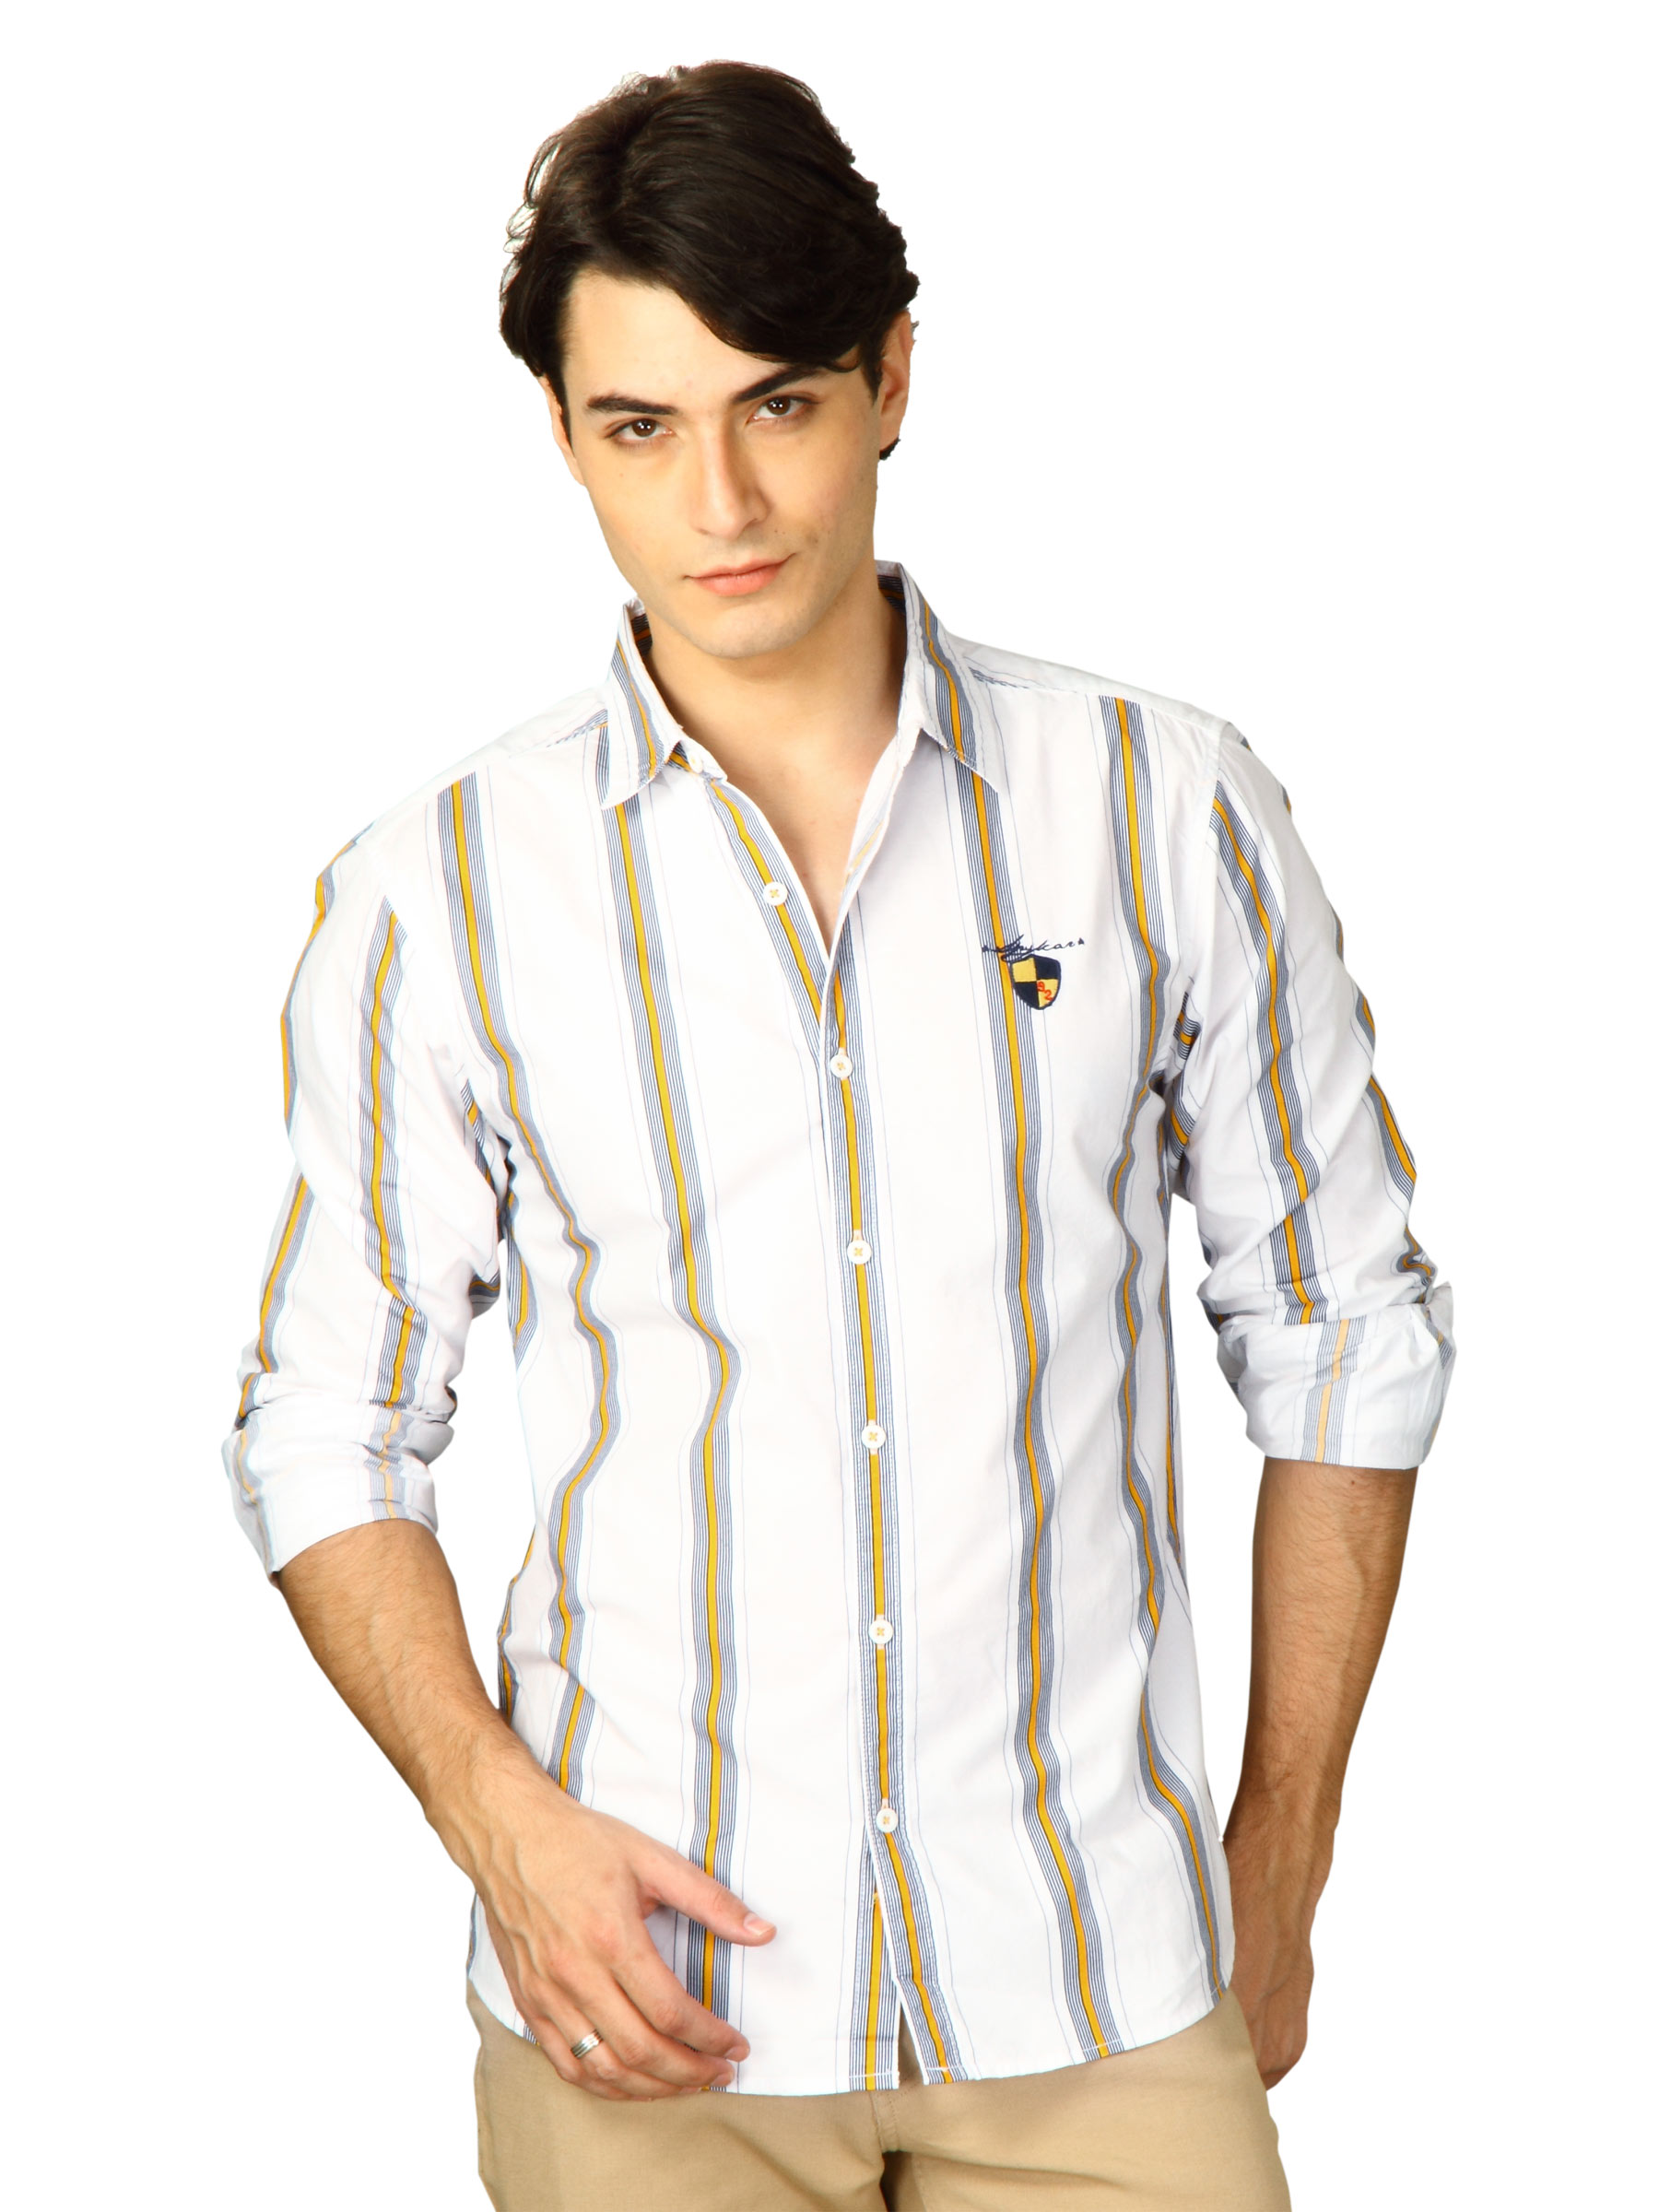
Spykar Men Ranger White Mustard Stripe Shirts
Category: Apparel / Topwear / Shirts
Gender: Men
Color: White
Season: Fall 2011
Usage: Casual